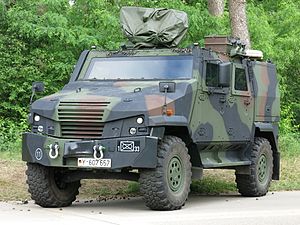
Mowag Eagle / Galleri
Mowag Eagle V af Tysklands hæren
Mowag Eagle er et militært hjulkøretøj produceret af det multinationale firma General Dynamics European Land Systems som opkøbte den oprindelige producent, schweiziske Mowag. Køretøjet er stadig navngivet efter Mowag og systemet er udviklet over 5 generationer af køretøjer.